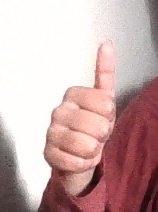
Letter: aleff